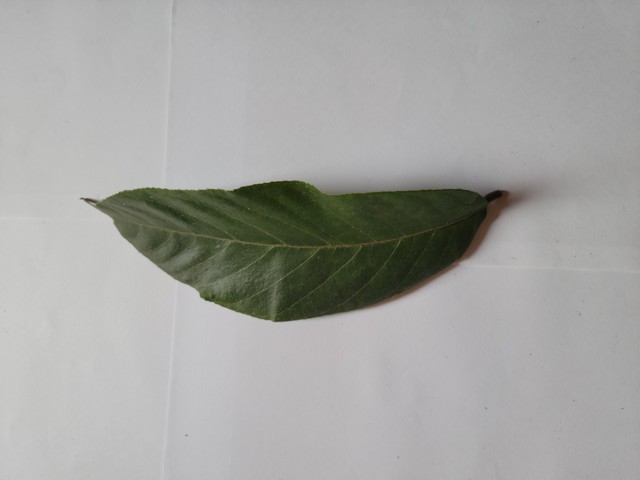
Plant: chapalish